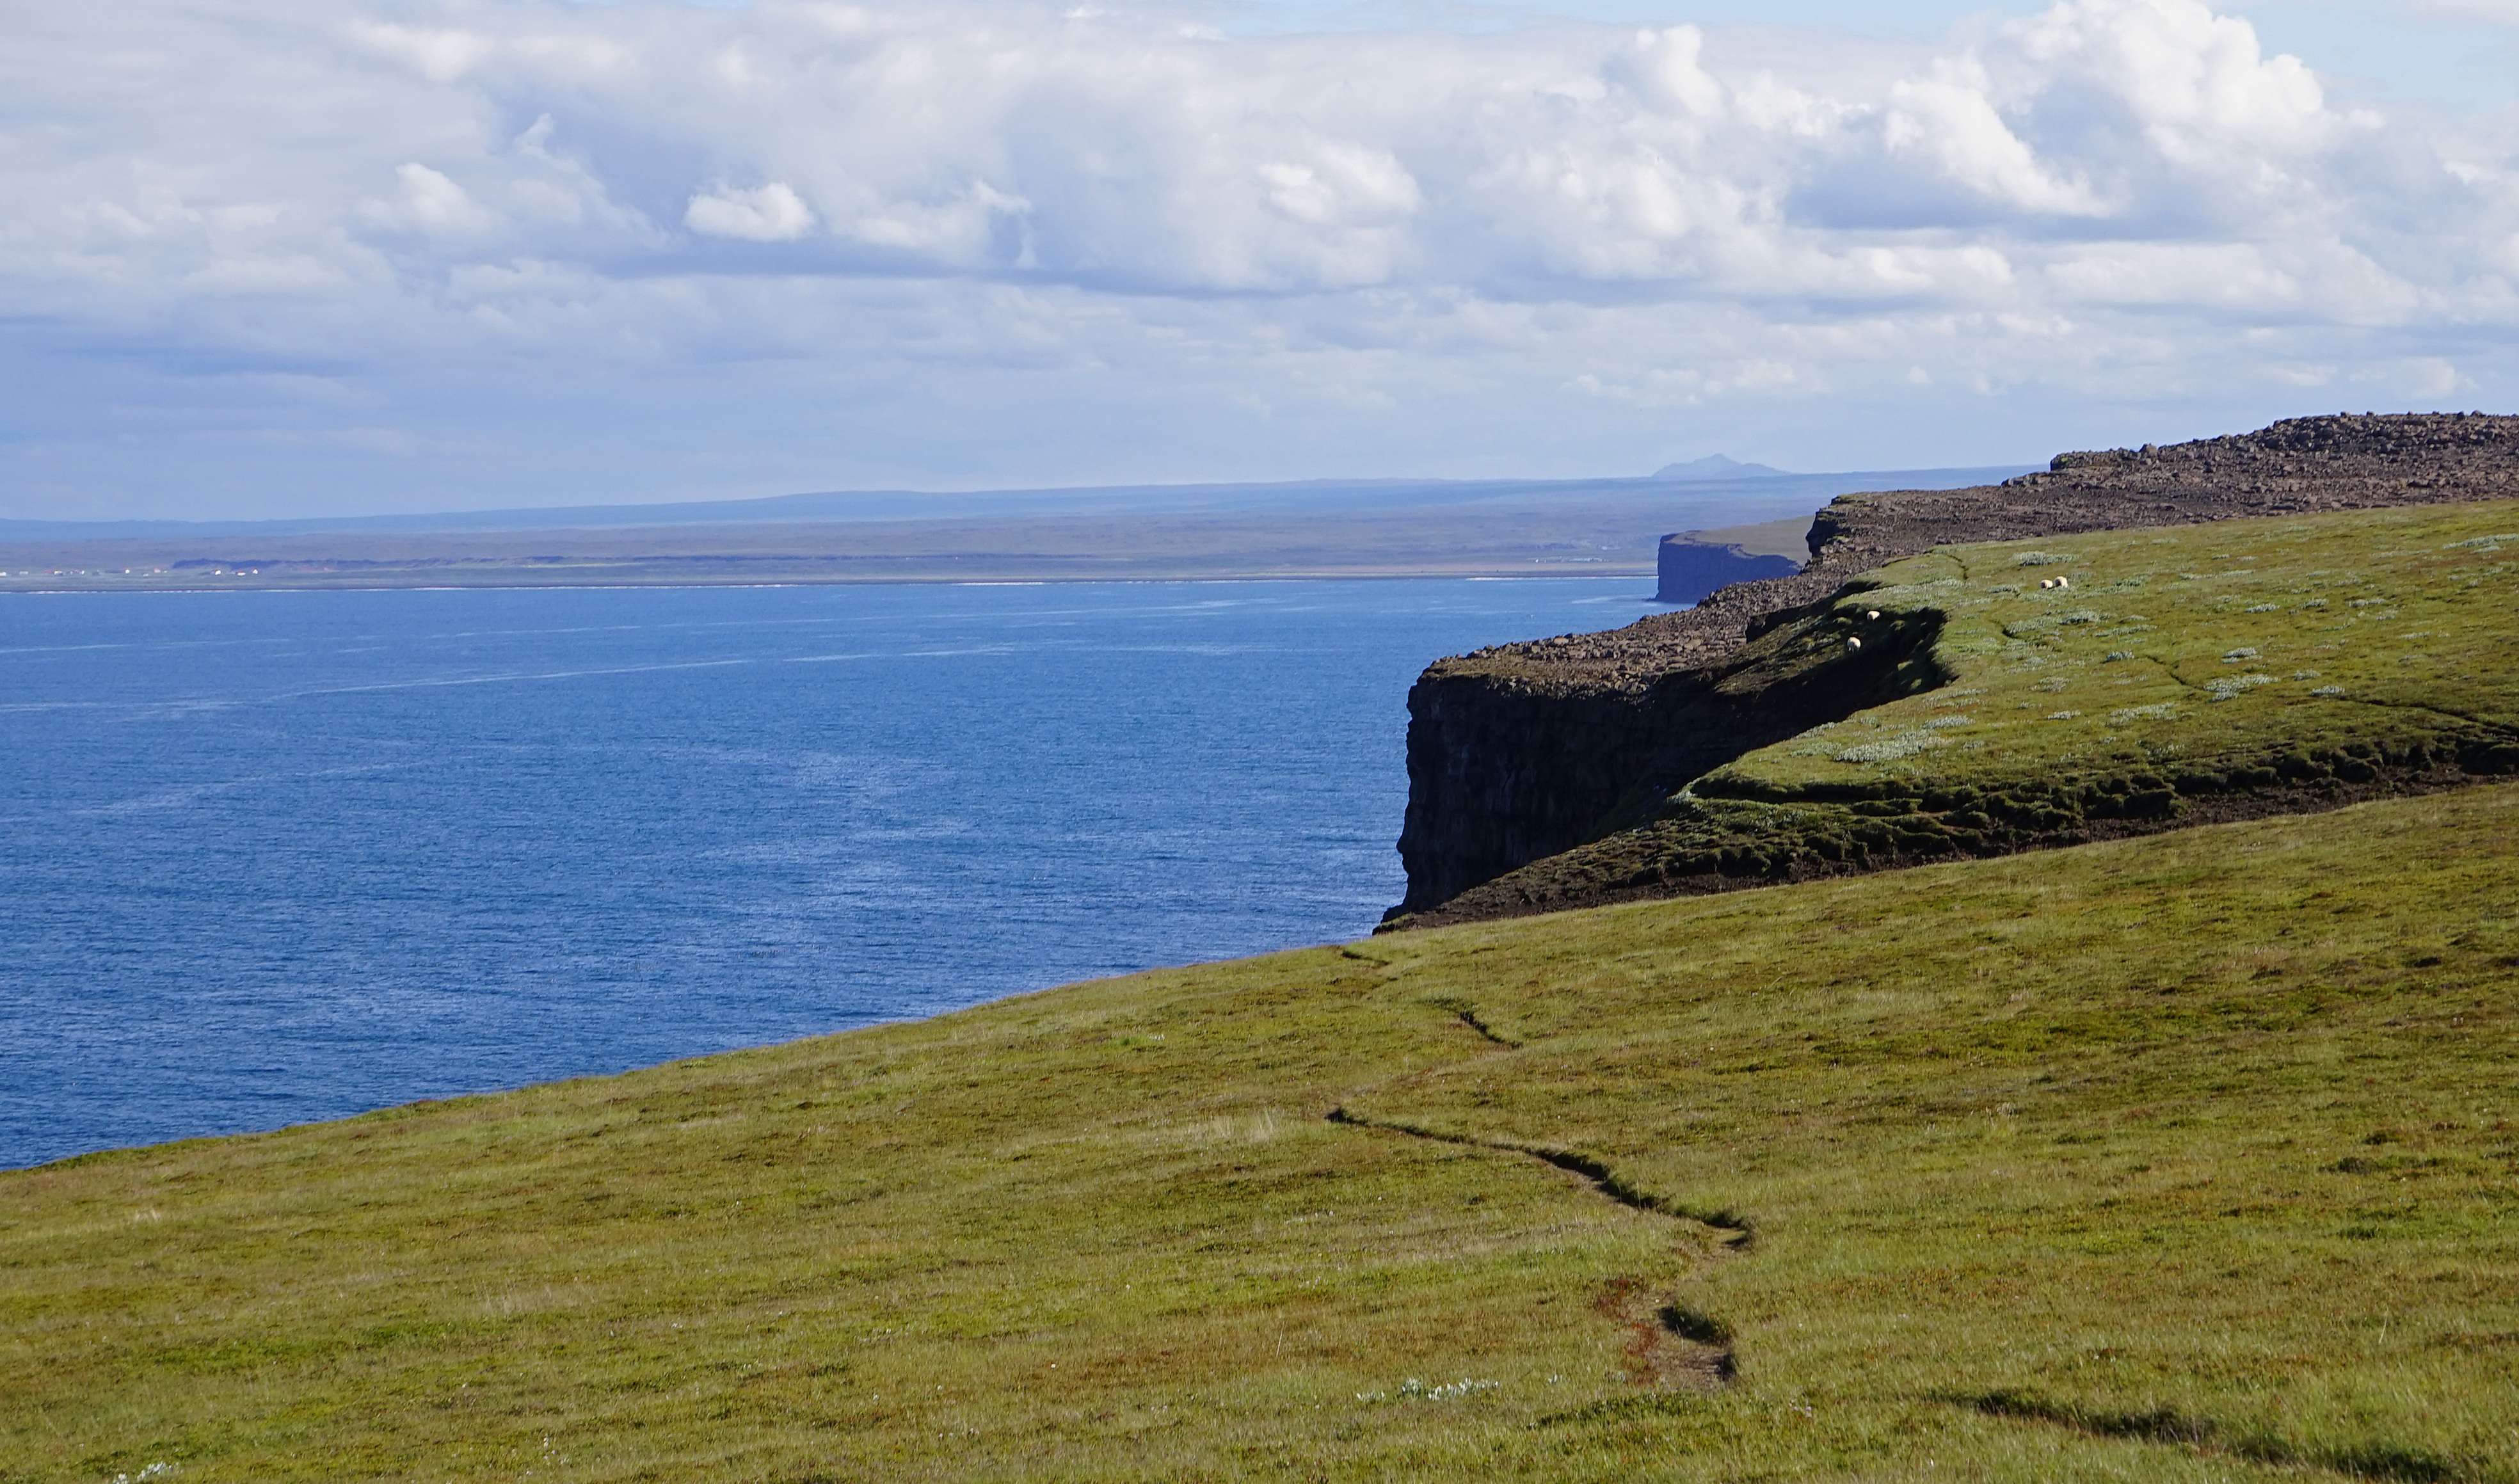
sea, coast, rock, ocean, horizon, mountain, hill, shore, cliff, tower, bay, reservoir, fortification, terrain, loch, cape, landform, abyss, geographical feature